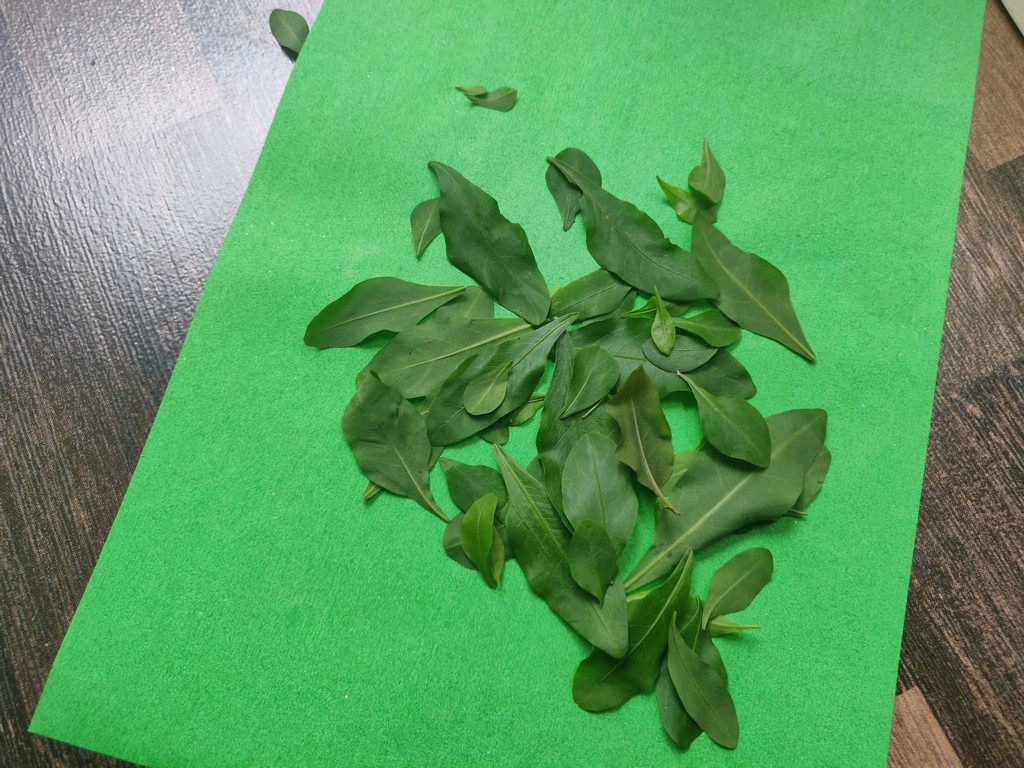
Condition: Healthy
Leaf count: multiple
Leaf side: unknown